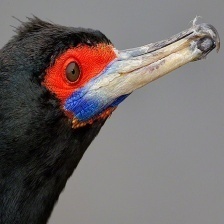
Species: RED FACED CORMORANT
Scientific name: PHALACROCORAX URILE